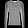
Label: Pullover